Volleyball

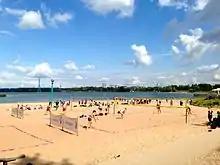
Beach volleyball at the Hietaniemi Beach in Helsinki, Finland

Volleyball is essentially a game of transition from one of the above skills to the next, with choreographed team movement between plays on the ball. The team's movements are determined by the teams chosen serve receive system, offensive system, coverage system, and defensive system.